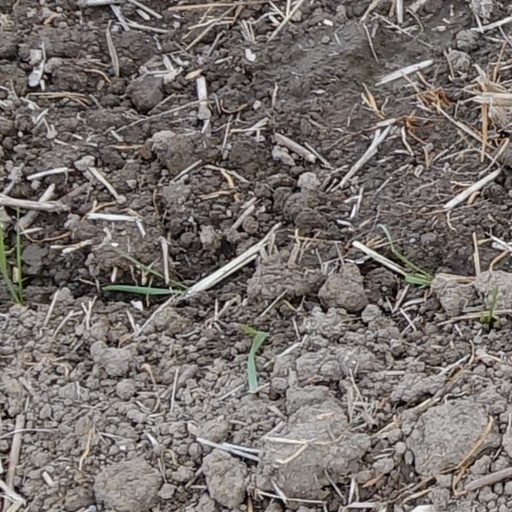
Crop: wheat